Describe the emotion expressed in this image:  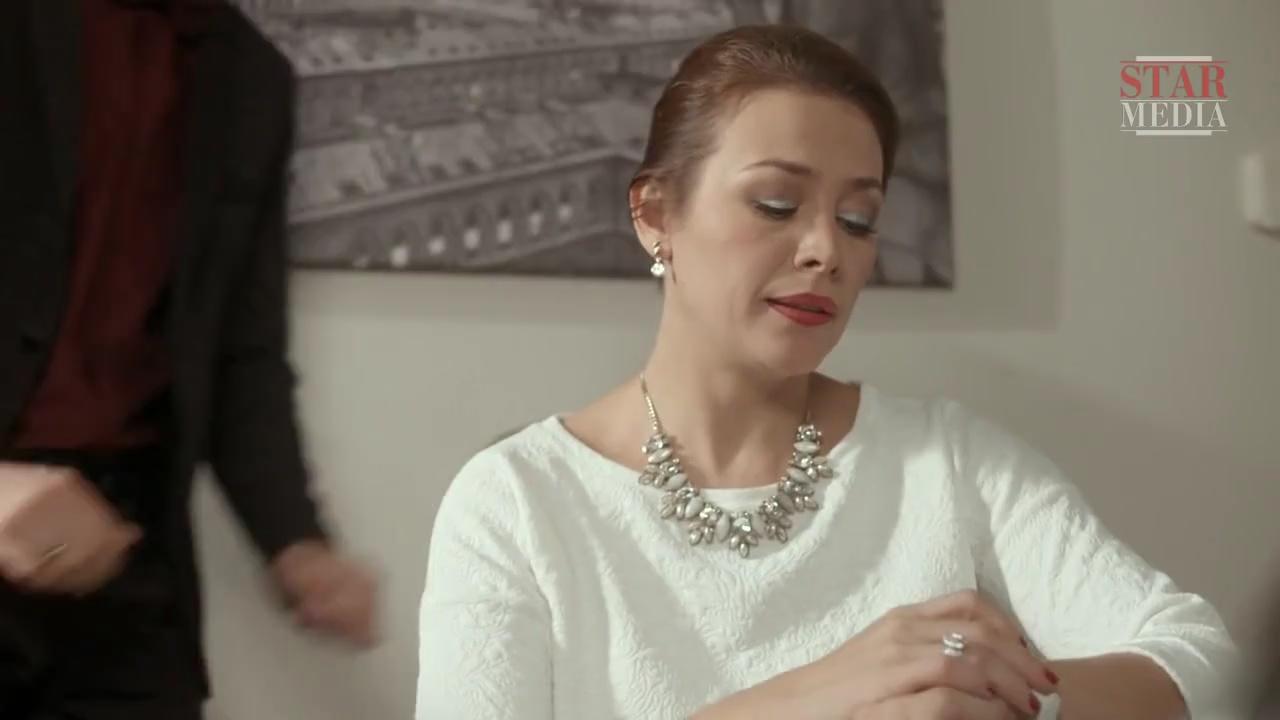
This person displays Suffering, valence and arousal with low intensity.